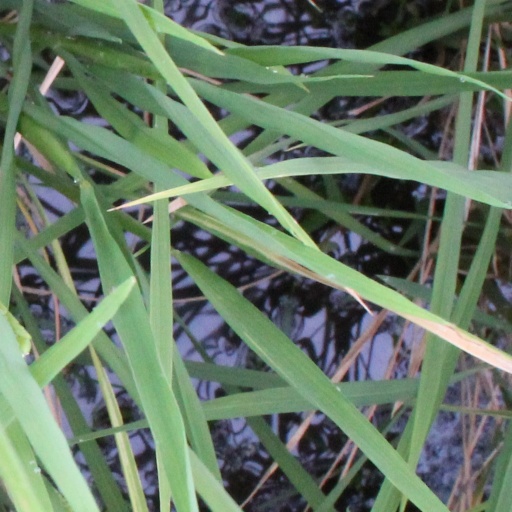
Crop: rice